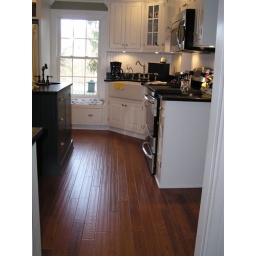
The kitchen in my 1850 house was completely gutted and here's my great results.